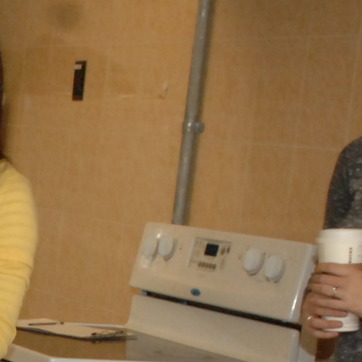
Material: metal